Technotise

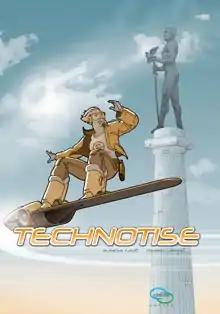
The cover of 2009 "Technotise" release

Technotise is a Serbian science fiction comic album created by artist Aleksa Gajić and writer Darko Grkinić. The comic was adapted into animated feature film "".